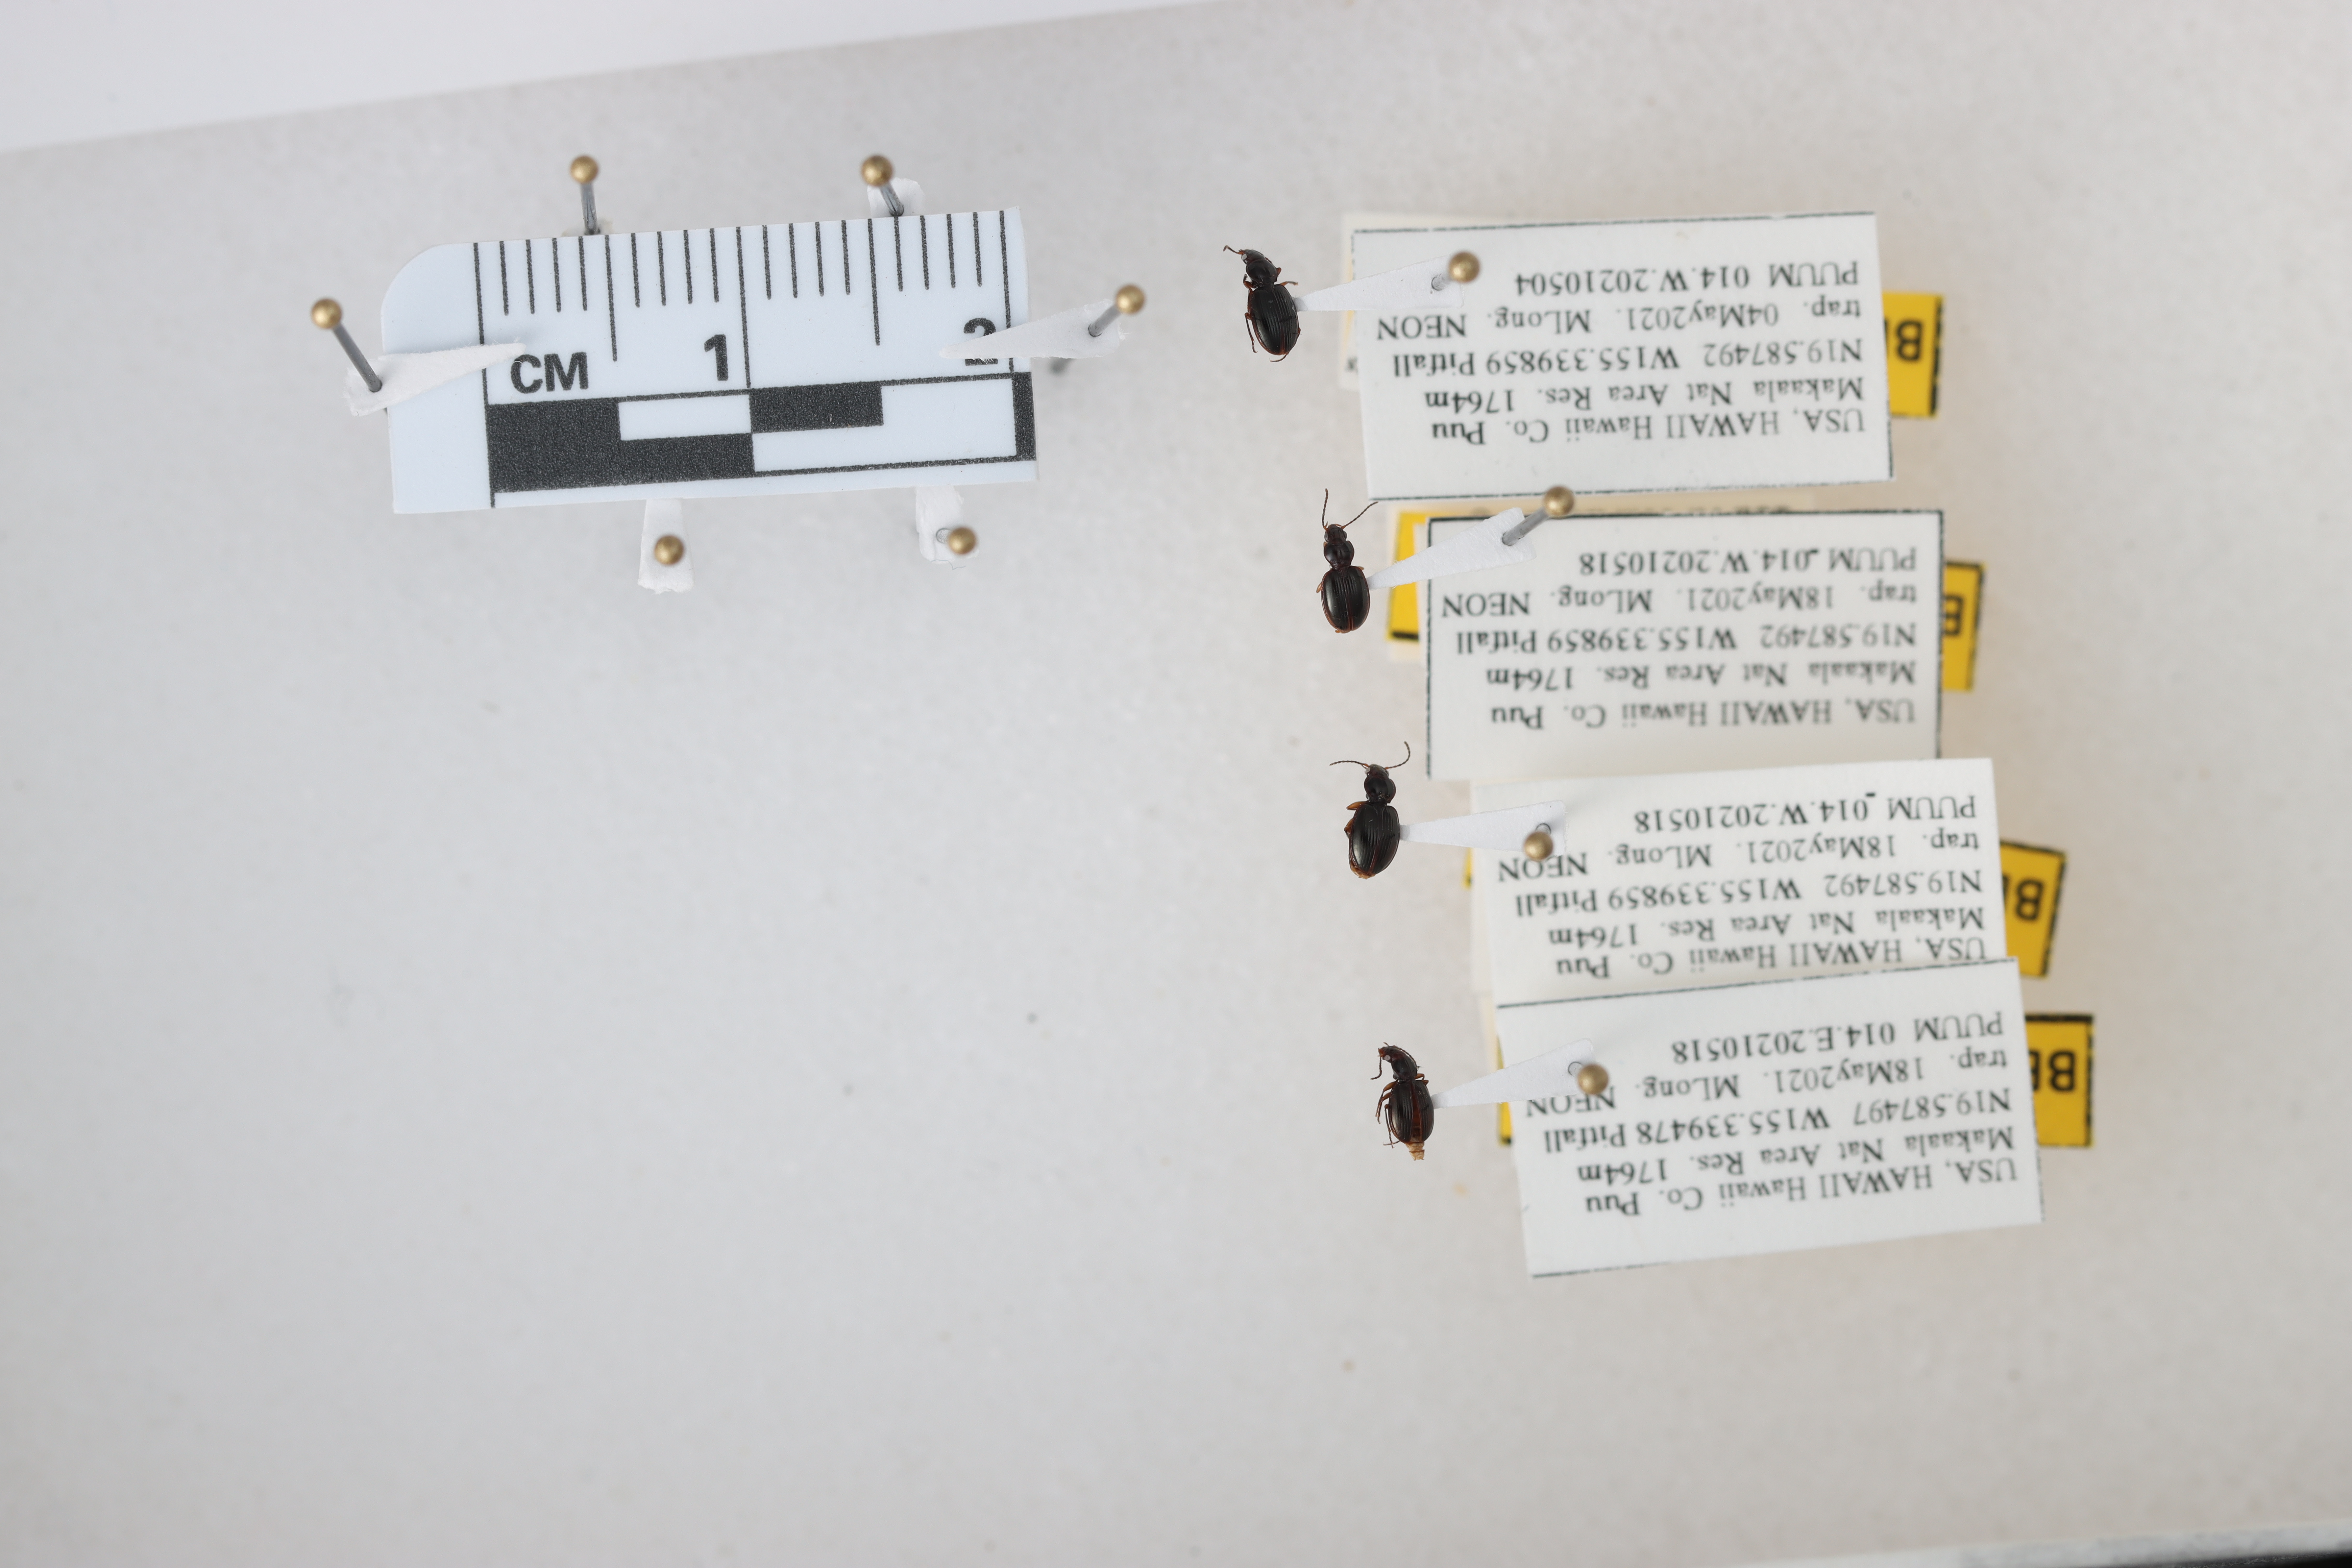
Beetle 1 — elytra length: 0.262 cm, elytra max width: 0.175 cm, basal pronotum width: 0.075 cm

Beetle 2 — elytra length: 0.237 cm, elytra max width: 0.18 cm, basal pronotum width: 0.072 cm

Beetle 3 — elytra length: 0.255 cm, elytra max width: 0.187 cm, basal pronotum width: 0.077 cm

Beetle 4 — elytra length: 0.229 cm, elytra max width: 0.151 cm, basal pronotum width: 0.083 cm